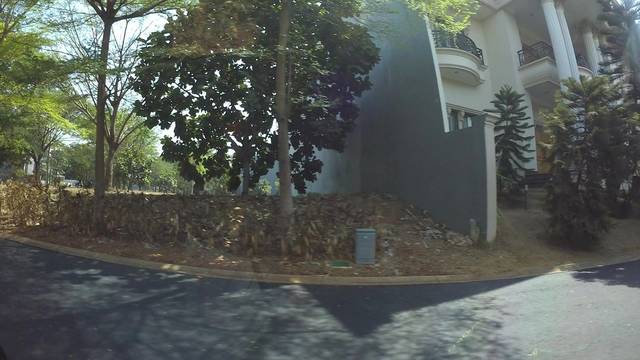
Region: Indonesia
Coordinates: -6.148, 106.918